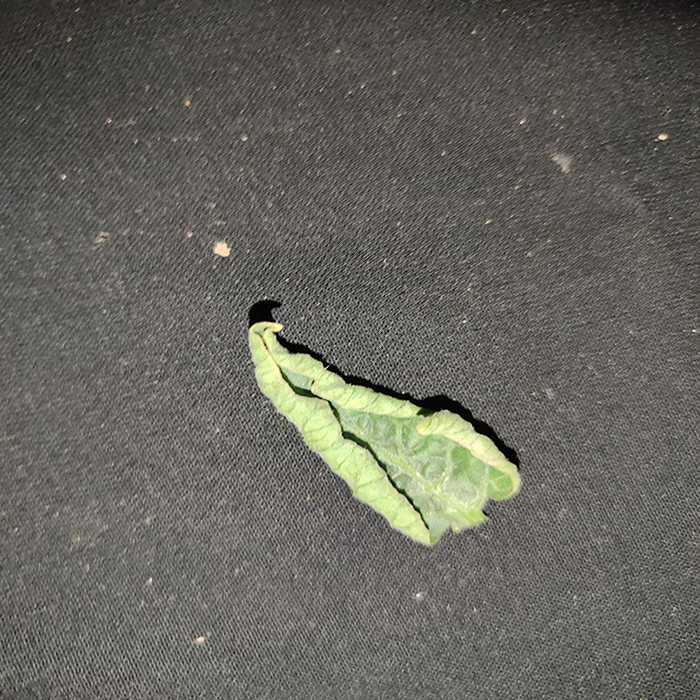
Plant: Tomato
Label: Tomato leaf curl virus